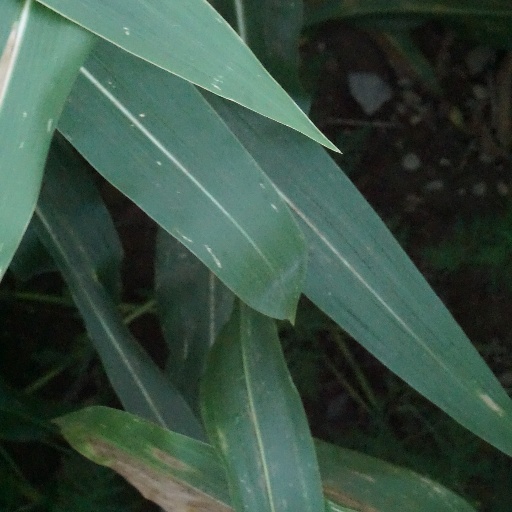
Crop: maize; corn